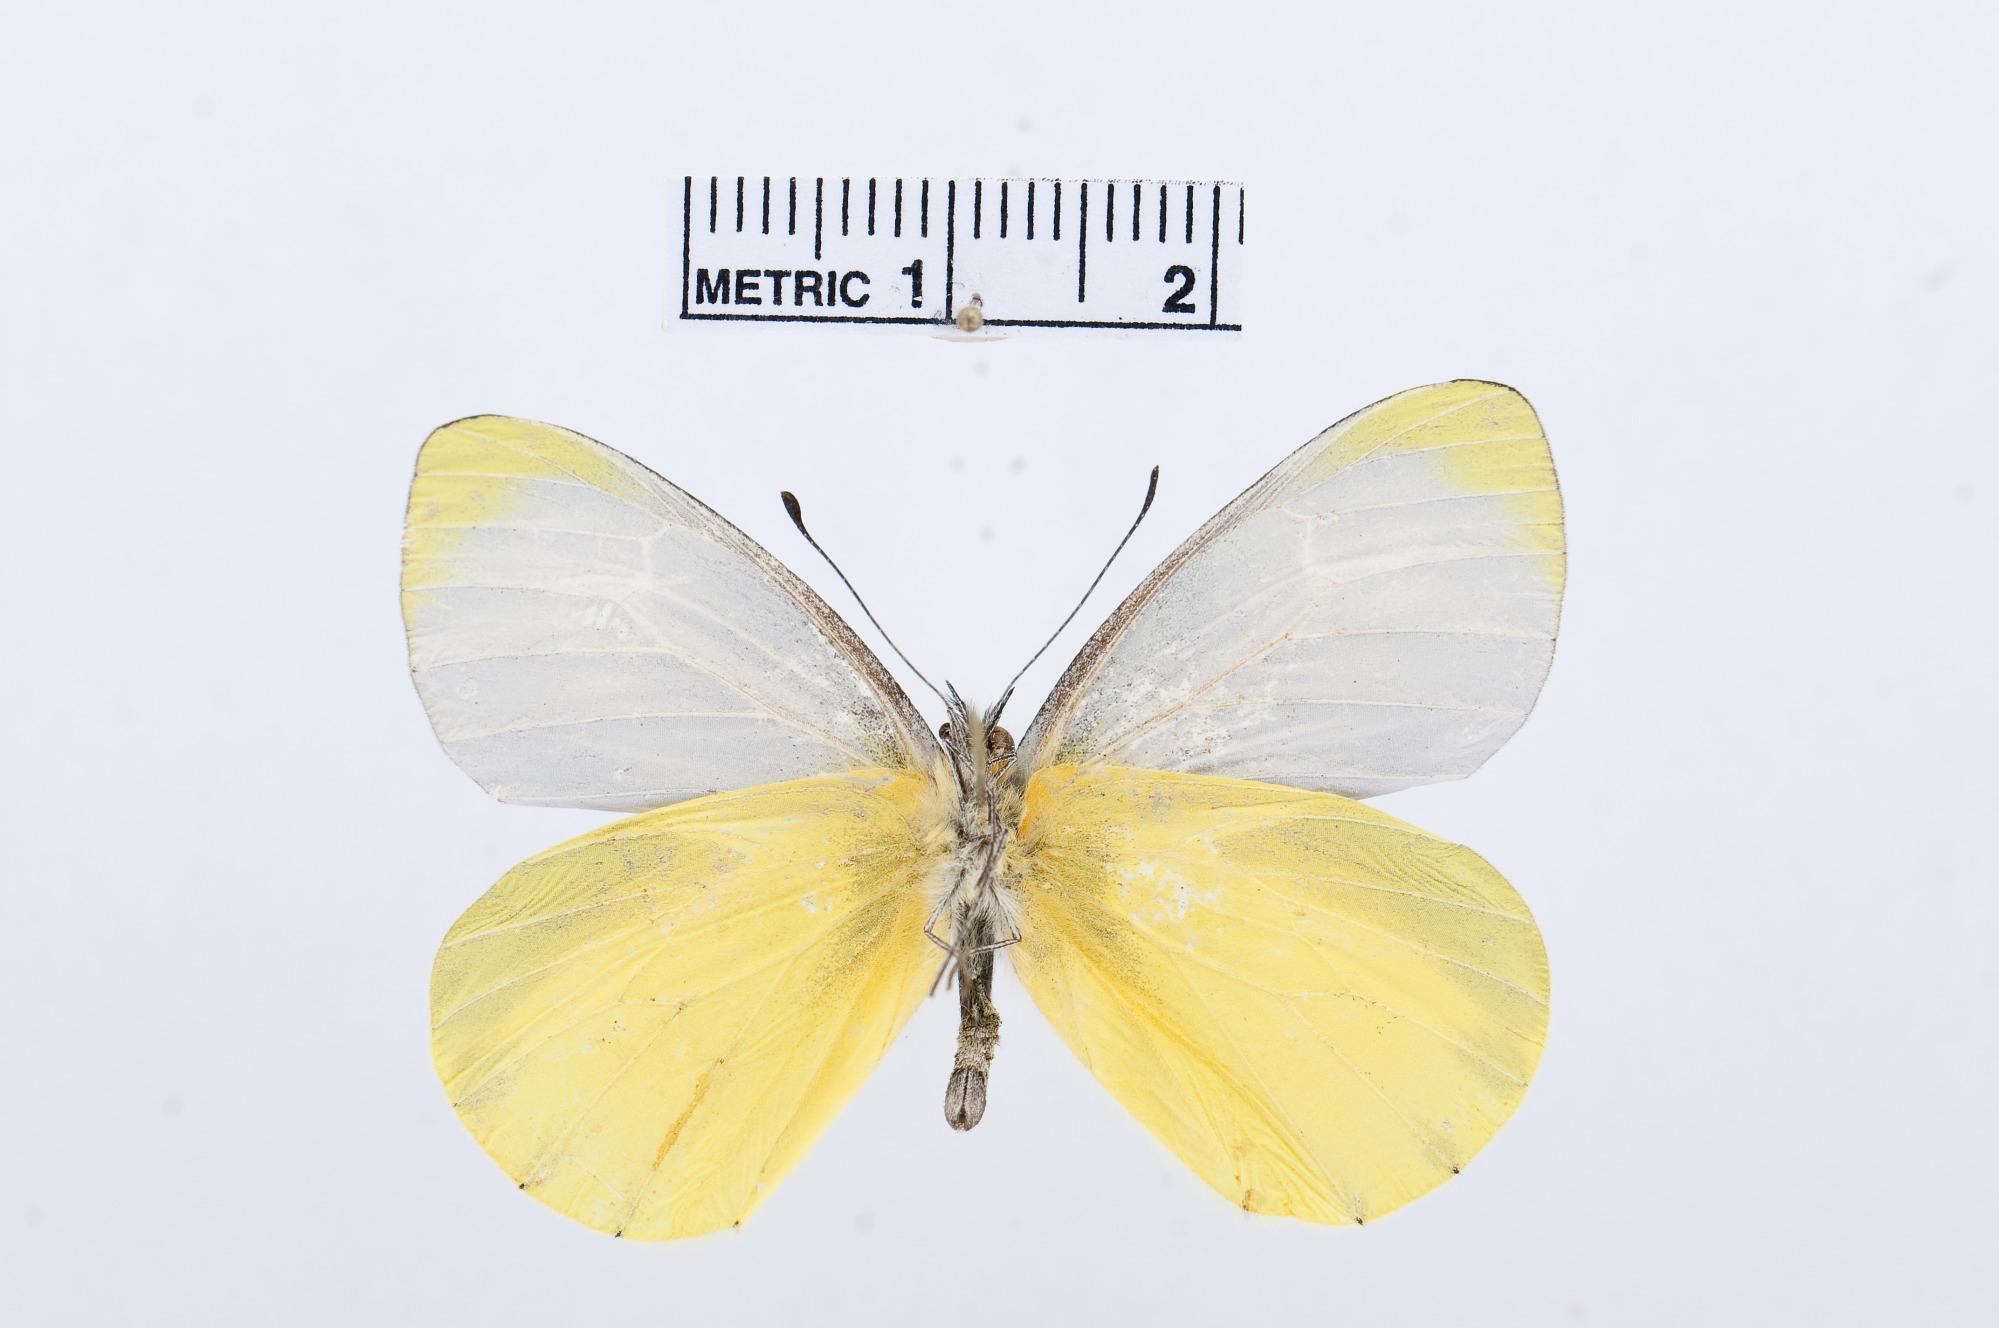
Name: Mylothris jacksoni
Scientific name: Mylothris jacksoni
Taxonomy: Animalia, Arthropoda, Hexapoda, Insecta, Lepidoptera, Pieridae, Pierinae